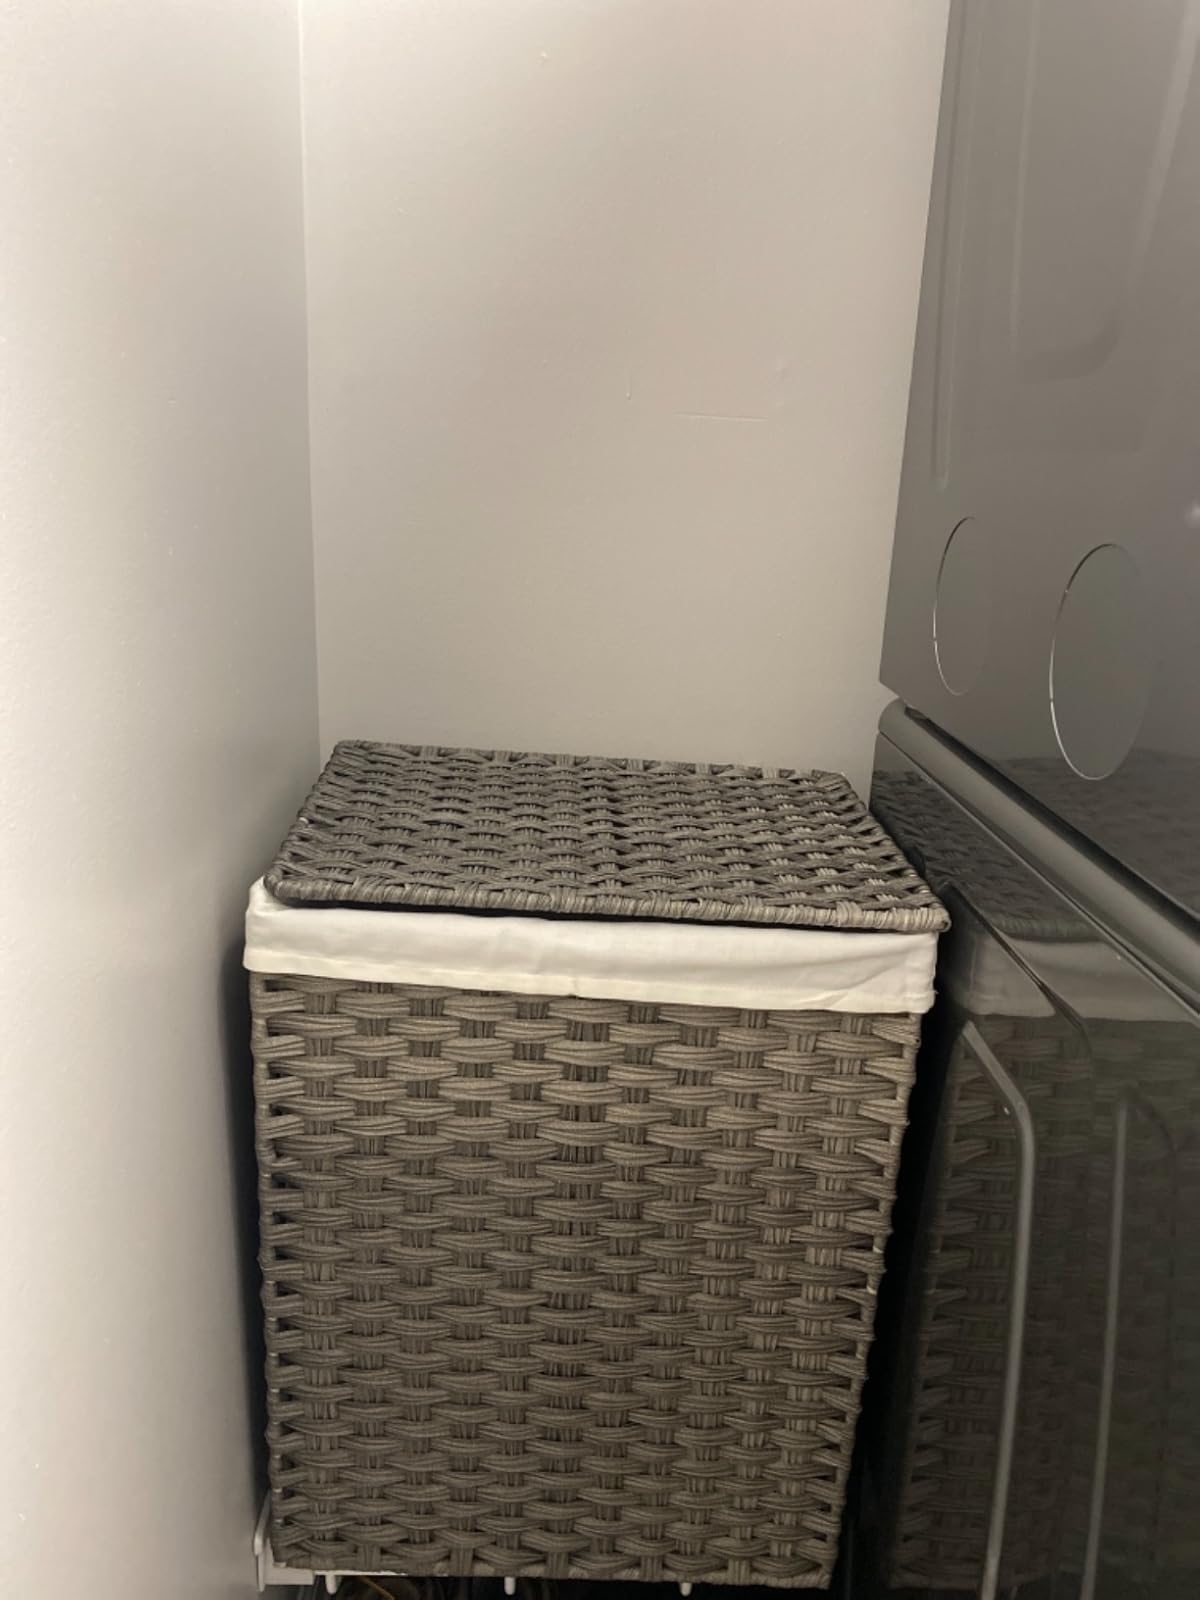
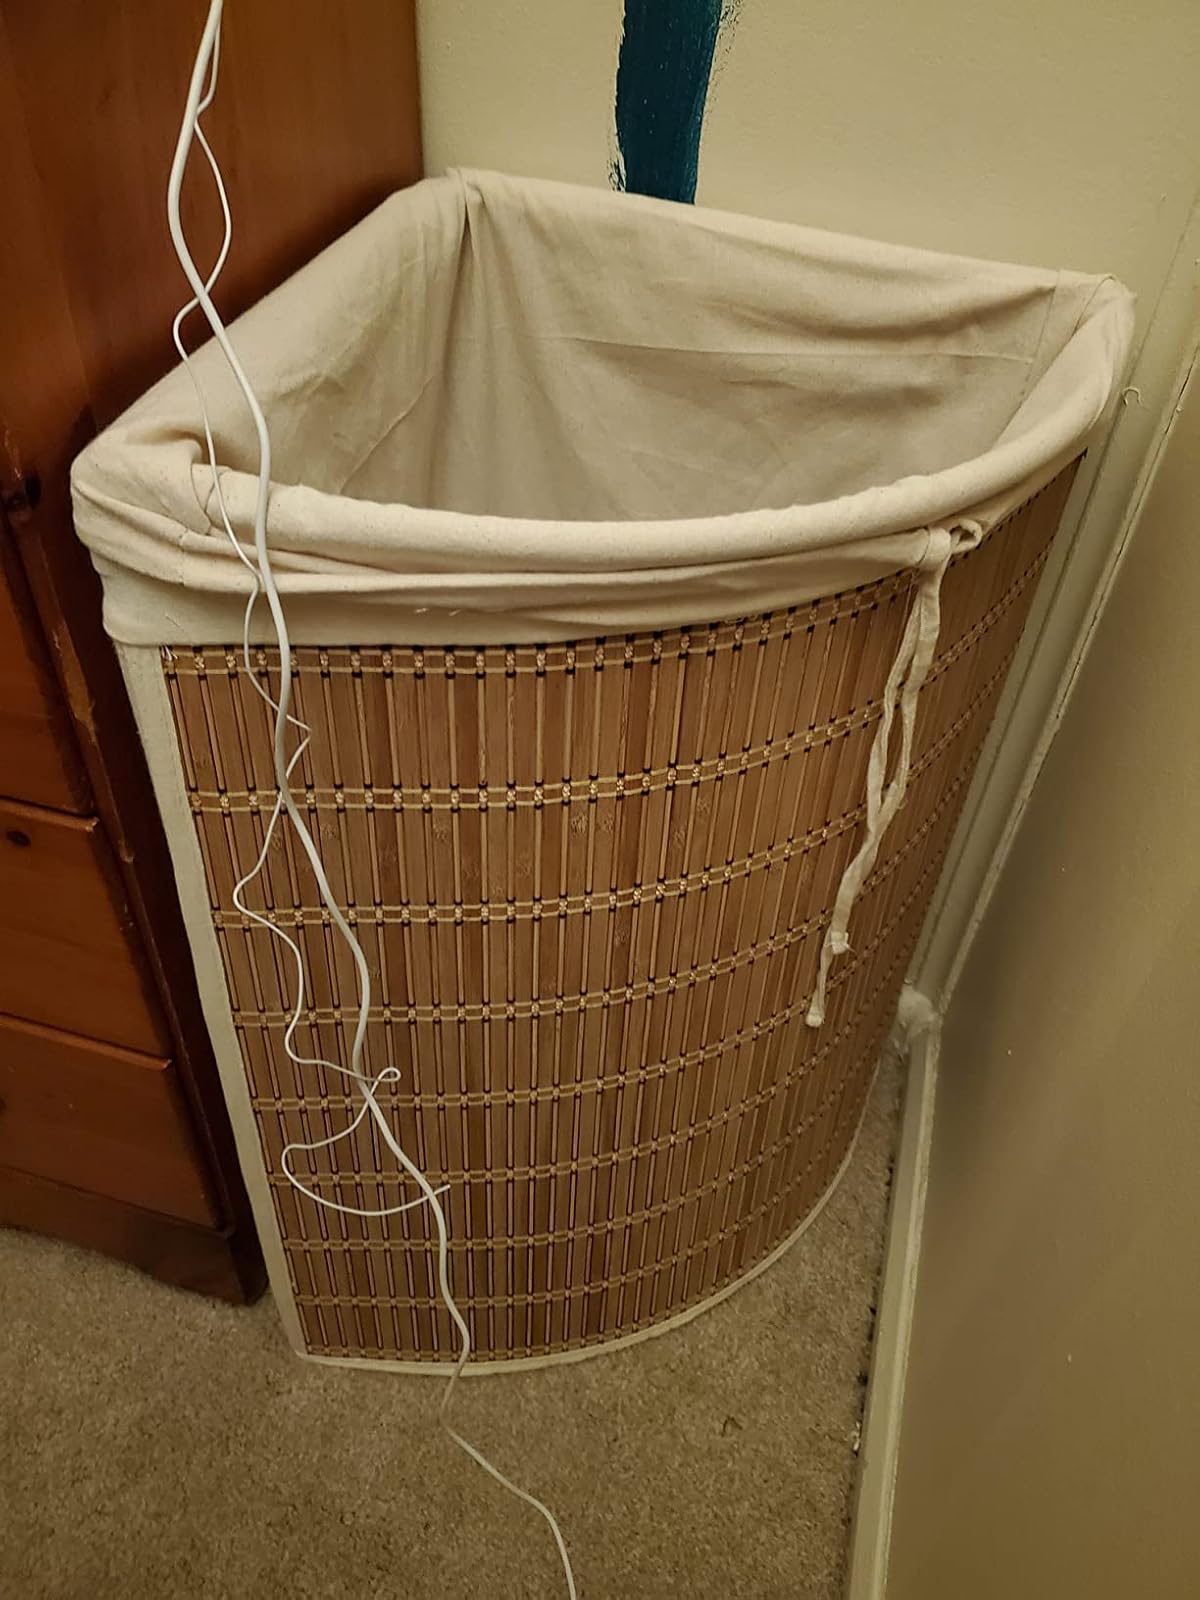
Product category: items_hamper
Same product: no